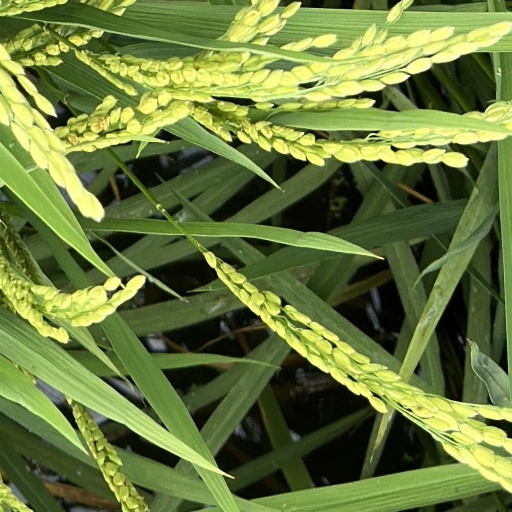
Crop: rice